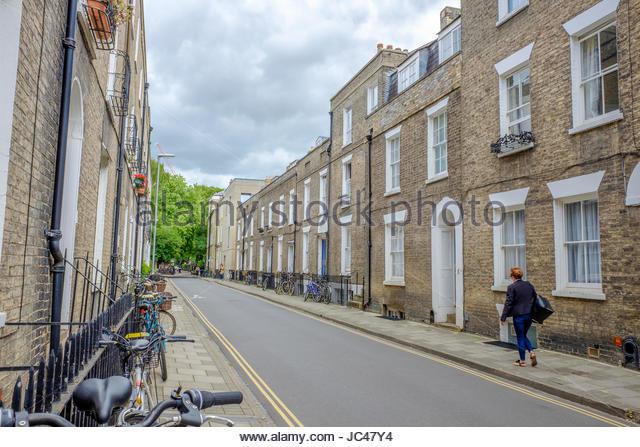
bicycles parked outside terraced houses along the narrow street
Relation: Visible